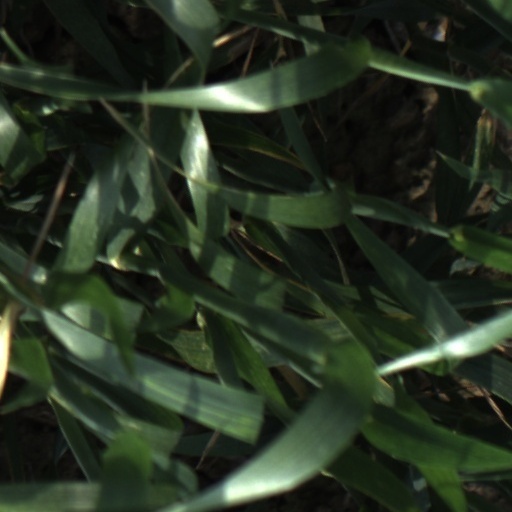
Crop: wheat